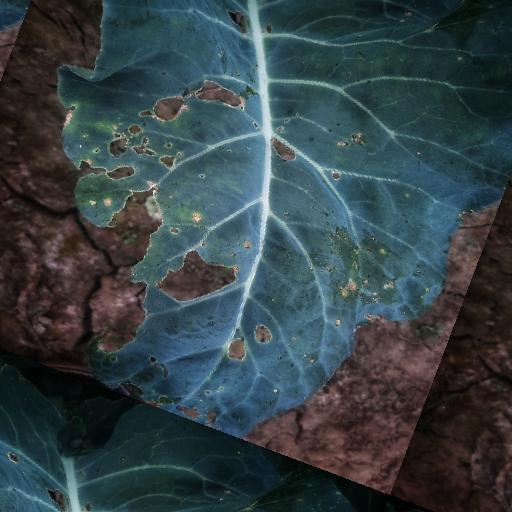
Label: Black Rot